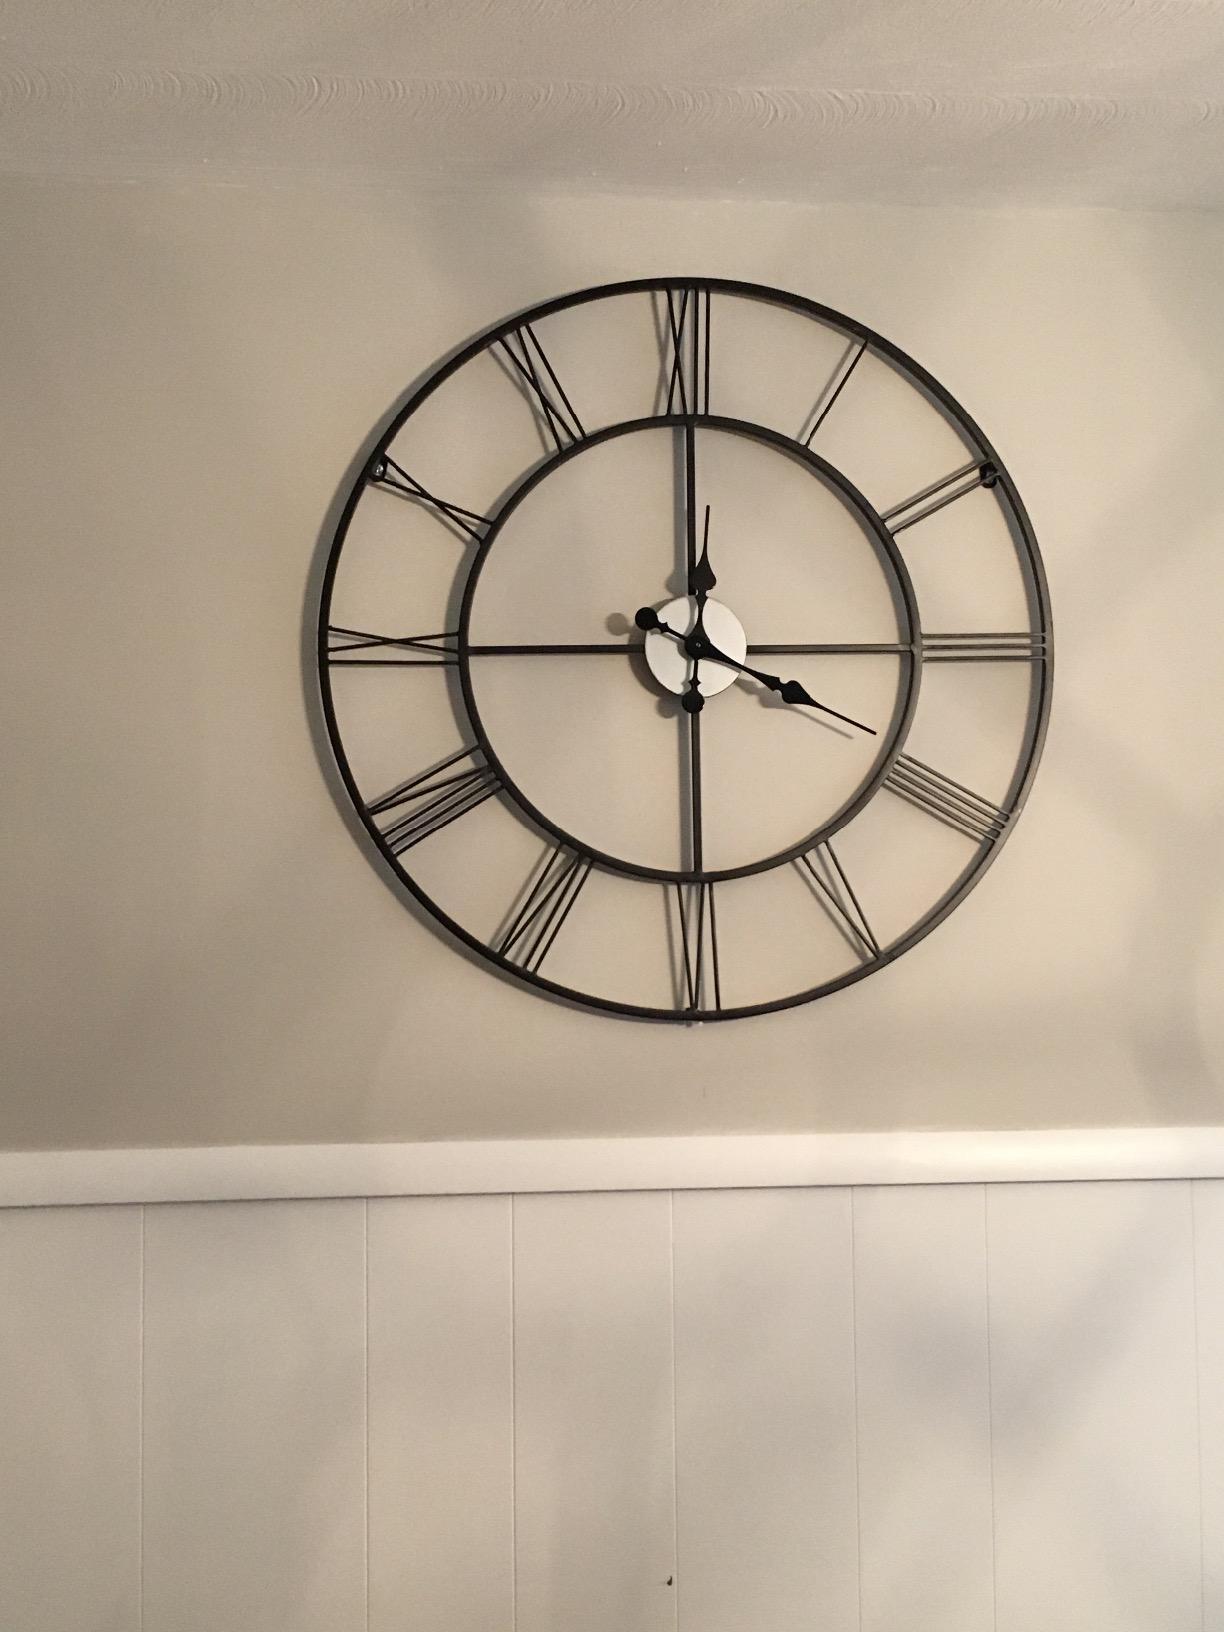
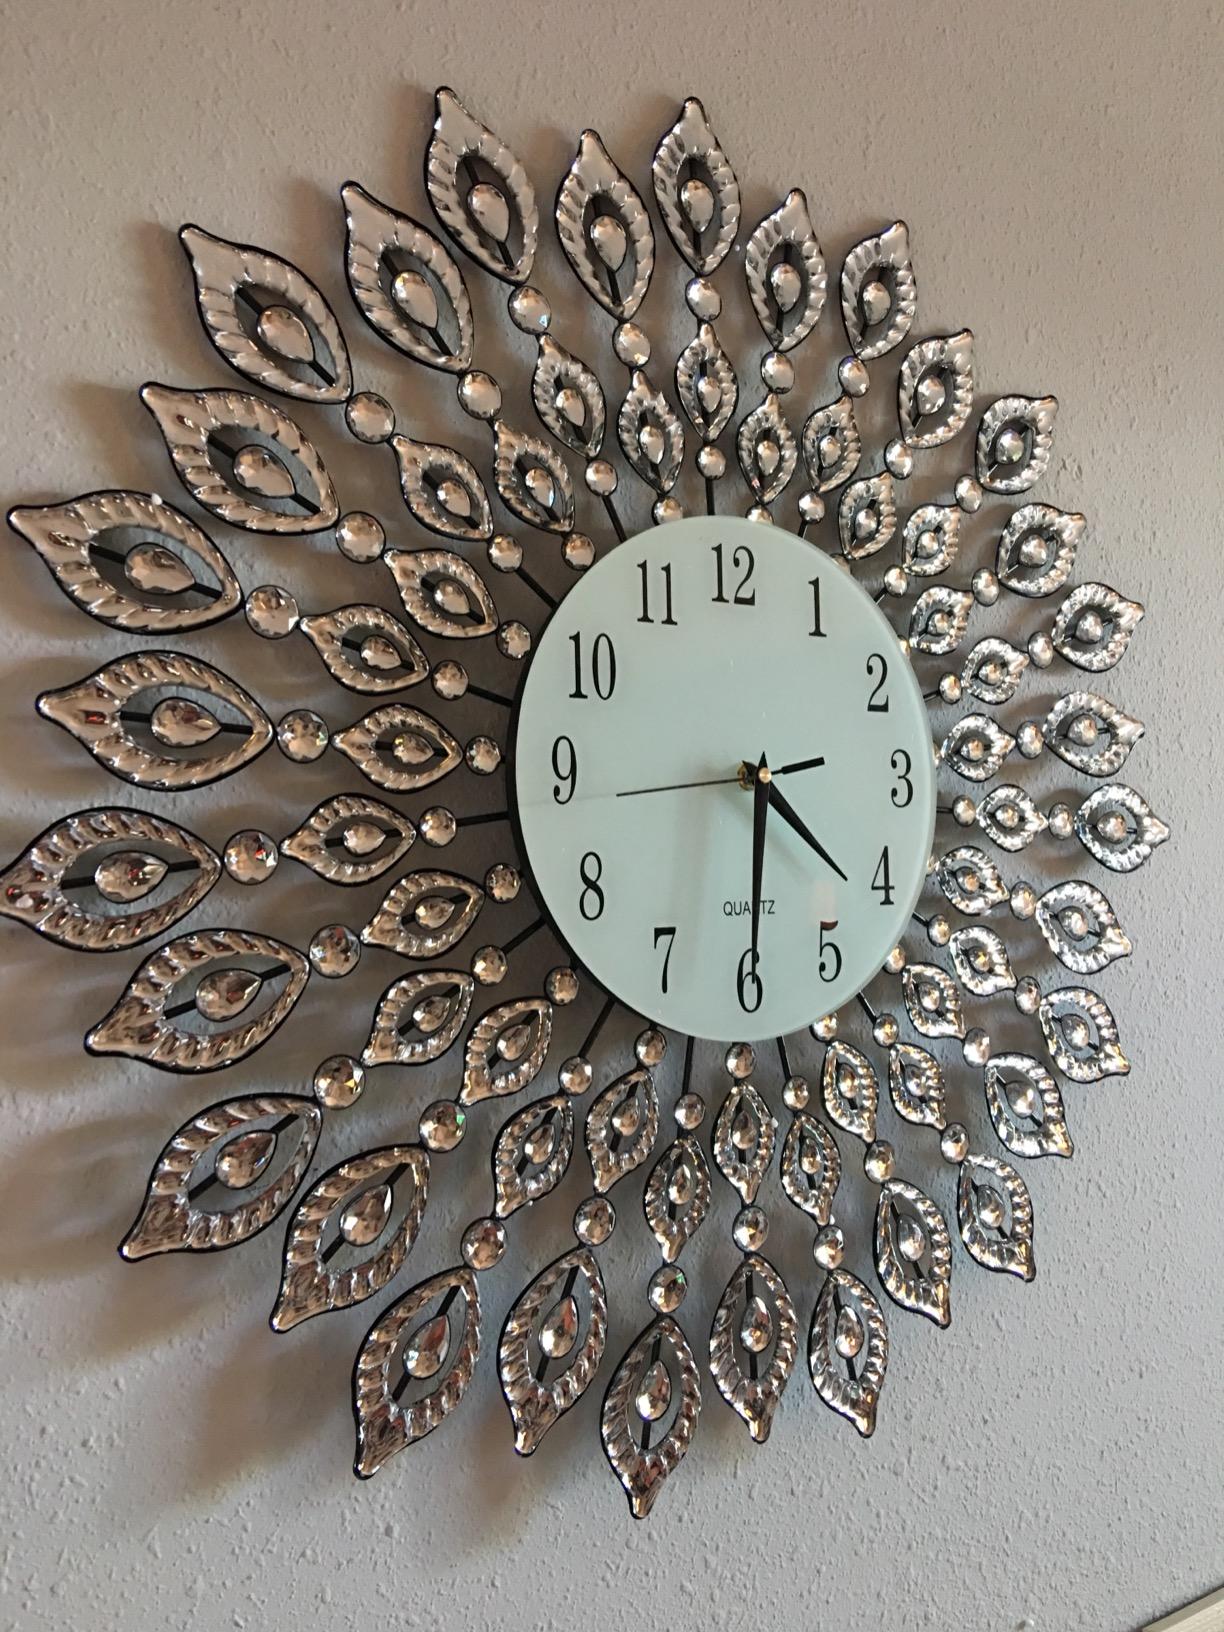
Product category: clock
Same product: no